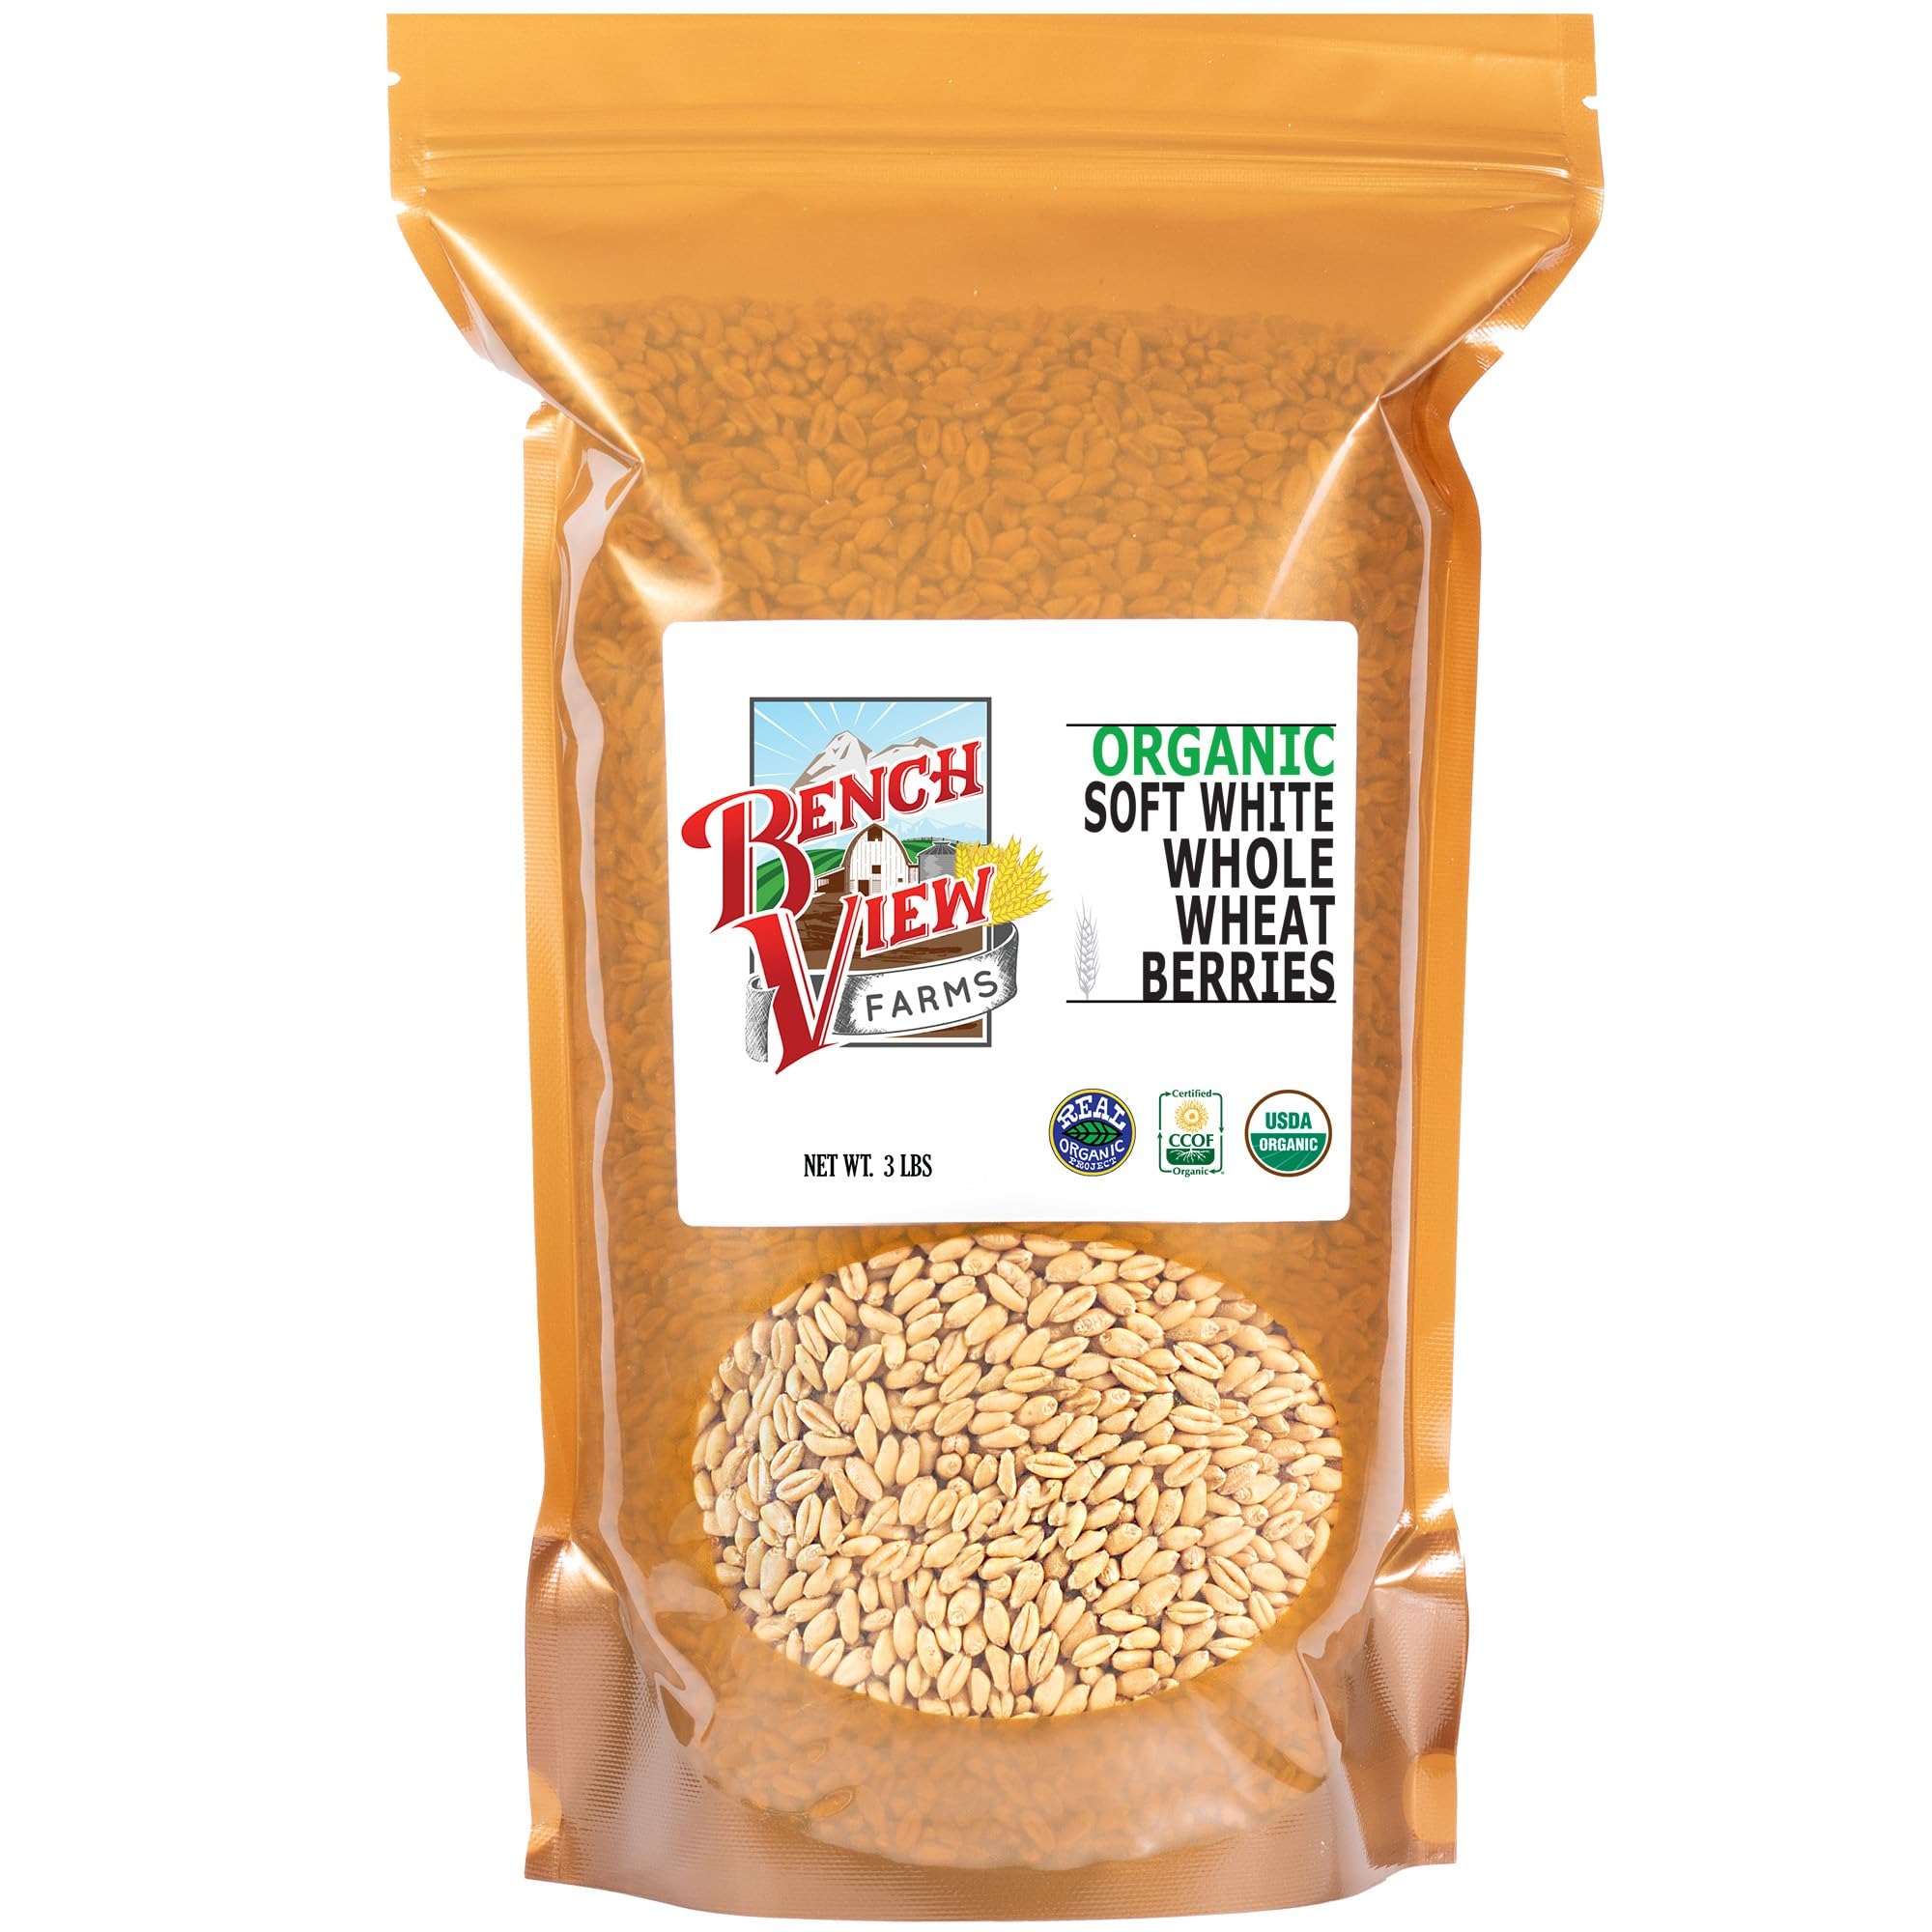
Item Name: Organic Soft White Wheat Berries
Bullet Point 1: Grown in the USA by 5th generation farmers.
Bullet Point 2: Organic Soft White Wheat Berries.
Bullet Point 3: Certified USDA Organic by CCOF.
Product Description: 3 Pounds of Organic Soft White Wheat Berries.
Value: 48.0
Unit: Ounce

Price: 14.95